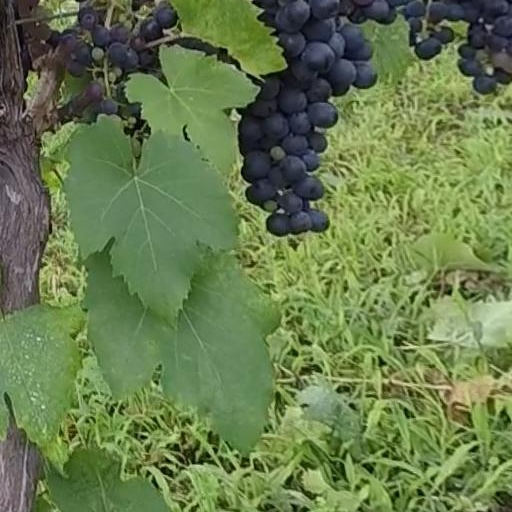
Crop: grape